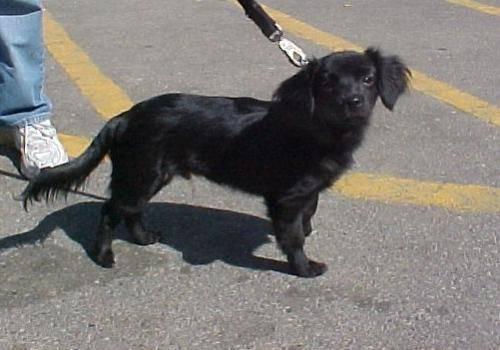
dog